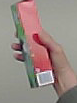
Product: colgate_toothpaste